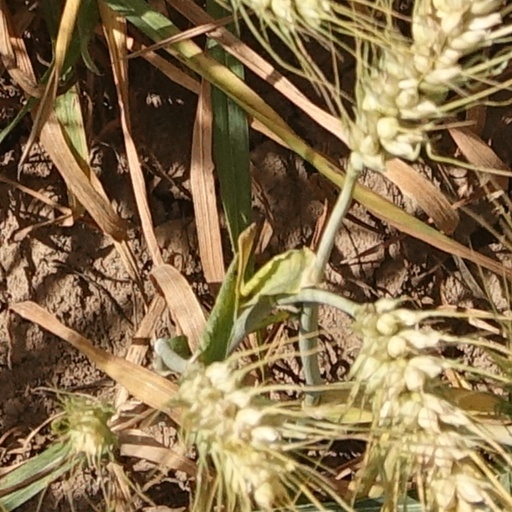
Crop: wheat